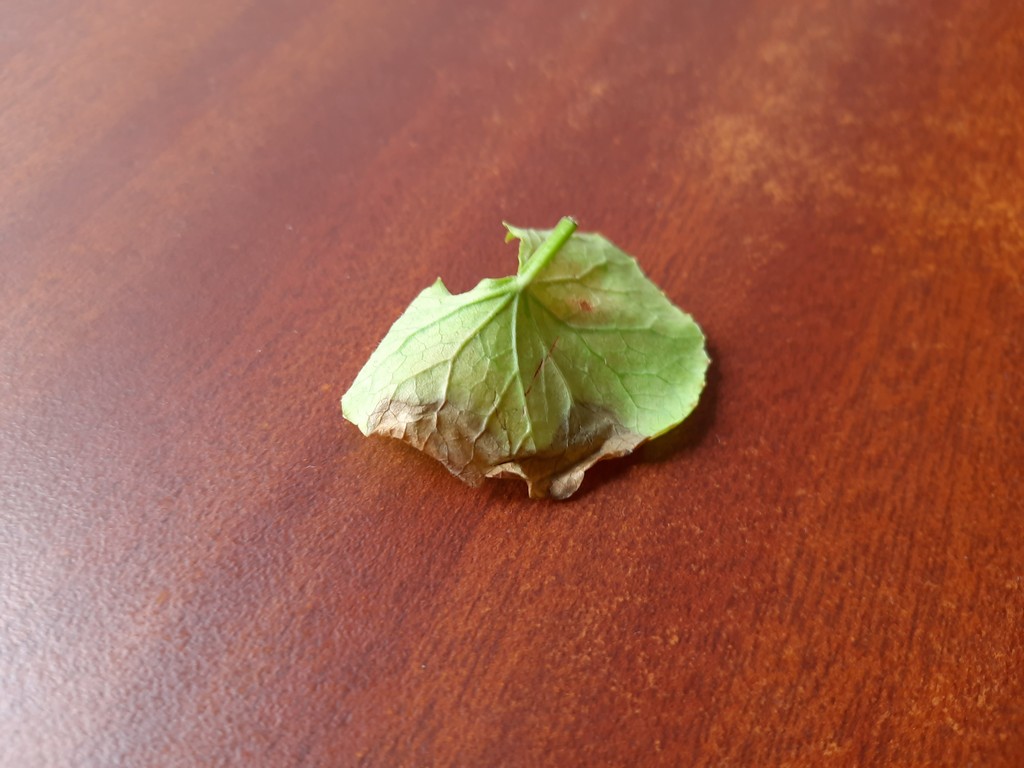
Label: Unhealthy